Marcela Valladolid

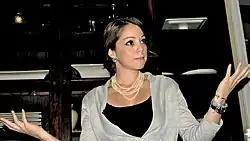
Valladolid at a 2010 Sauza Tequila Chicago cooking night

Marcela Luz Valladolid (born July 19, 1978) is an American chef and author. She was the host of the Food Network television series "Mexican Made Easy", and a judge on the Food Network series "Best Baker in America".